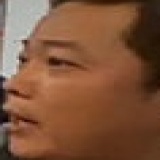
diễn viên Bảo Suzu